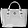
Label: Bag